Battle of Cannae

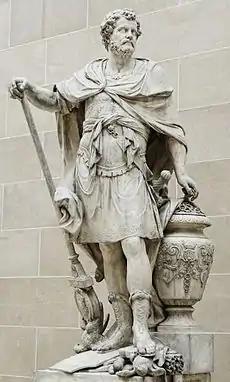
Hannibal counting the signet rings of the Roman knights killed during the battle, statue by Sébastien Slodtz, 1704, Louvre

Livy illustrates the state of Roman morale with two vivid anecdotes. The first concerns Hannibal's brother Mago, who had returned to Carthage with news of the victory. He reported to their senate that in several engagements with the Romans Hannibal had killed over 200,000 soldiers and taken 50,000 prisoner; of six commanders met in battle, two consuls and a Master of horse had been slain; and a number of Roman allies had gone over to the Carthaginians. Then Mago concluded his report by having a container of golden rings poured upon the council floor in front of the assembled senators. He explained that each ring belonged to one who had been slain in battle and had earned the ring through exceptional bravery. Livy notes that one unnamed authority stated the volume of jewelry amounted to three and one-half measures, only to add "it is generally and more credibly held that there was not more than one measure of them".